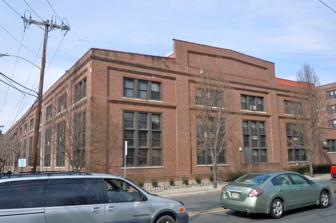
Building: Stokely-Van Camp Industrial Complex
Country: United States of America
Year built: 1845
United States historic place Stokely-Van Camp Industrial Complex U.S. National Register of Historic Places New Jersey Register of Historic Places Show map of Mercer County, New Jersey Show map of New Jersey Show map of the United States Location Lalor Street at Stokely Avenue, Trenton, New Jersey Coordinates 40°11′59″N 74°45′16″W / 40.19972°N 74.75444°W / 40.19972; -74.75444 Area 7.8 acres (3.2 ha) Built 1845 NRHP reference No. 83001603 NJRHP No. 1797 Significant dates Added to NRHP March 11, 1983 Designated NJRHP January 5, 1983 Stokely-Van Camp Industrial Complex is located in Trenton , Mercer County , New Jersey , United States. The Van Camp's company built the cannery to make baked beans under the direction of Gilbert Van Camp and later became Stokely-Van Camp . The building was built in 1845 and was added to the National Register of Historic Places on March 11, 1983. See also National Register of Historic Places listings in Mercer County, New Jersey References